Battle of Pered

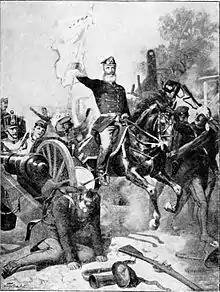
Lajos Asbóth, the commander of the first day of the battle of Pered.

On 16 June, Colonel Lajos Asbóth, the commander of the II. corps, with around 8000 soldiers, started an attack towards Pered, but, despite initial successes, in the Battle of Zsigárd suffered a defeat, mainly because of the III. corps led by Major General Károly Knezić, which did not come to his rescue. The attack of the I. corps led by Major General József Nagysándor against the Austrian entrenched encampment from Sempte, but he too suffered a defeat. At the same time a Hungarian division advanced to Csilizpatas, but they stopped there. The only success of those actions was the building, by one of the II. corps detachments, of a bridge across the Vág river. This bridge served in the ensuing battle of Pered, an important role for the movement of their troops. Hearing about these defeats, Görgei decided to repeat the attack on Pered, but with more troops. Görgei had the following troops to attack the imperial army at his disposition: the I., II., III. corps and a part of the VIII. corps, which were a totally of 32,907, or according to other sources 31,348 soldiers, with 143 batteries.